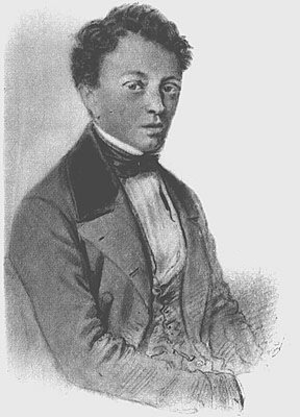
5 janvier : Princess Ida, opéra comique d'Arthur Sullivan, créé au Savoy Theatre.
Auguste-Joseph Franchomme est un violoncelliste et compositeur français, professeur de violoncelle du Conservatoire de Paris, né à Lille le 10 avril 1808 et mort à Paris, 30 rue Chaptal le 21 janvier 1884.